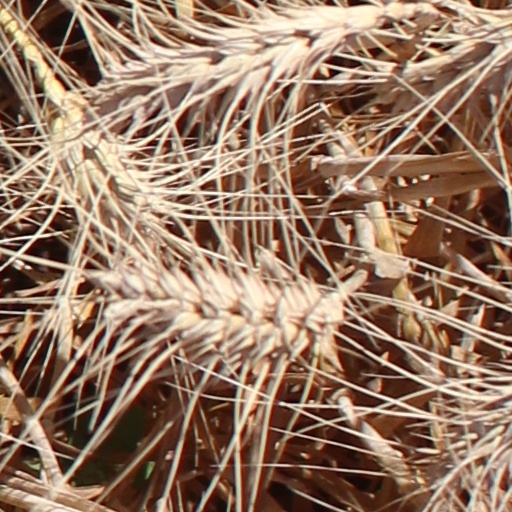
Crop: wheat